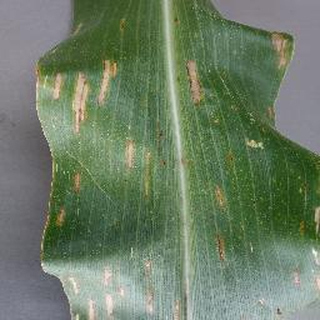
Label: corn_cercospora_leaf_spot